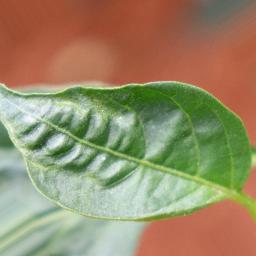
Label: mites_and_trips